Smith River State Recreational Waterway

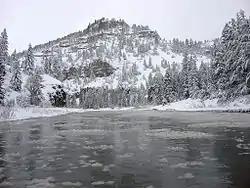
Smith River with late spring snows.

The Montana Department of Fish, Wildlife and Parks (FWP; DFG underwent a name change in 1979) began more intensive management of the Smith River in 1980. Floater gates and hazard signs were installed for the first time, and the FWP established the first boat camps. FWP's budget for managing the Smith River was approximately $10,000 a year ($ in dollars). At the start of the decade, only about 1,400 individuals floated the river each year, 87 percent of them putting-in at Camp Baker. FWP's stated policy was to limit access to the Smith River to keep the number of floaters low. This not only would preserve the river's near-wild state, but maintain high levels of privacy and solitude for floaters. It also helped to keep conflicts with local private landowners to a minimum. FWP also worked cooperatively with the USFS, which largely bowed to FWP's wishes when it came to managing the river and its watershed.